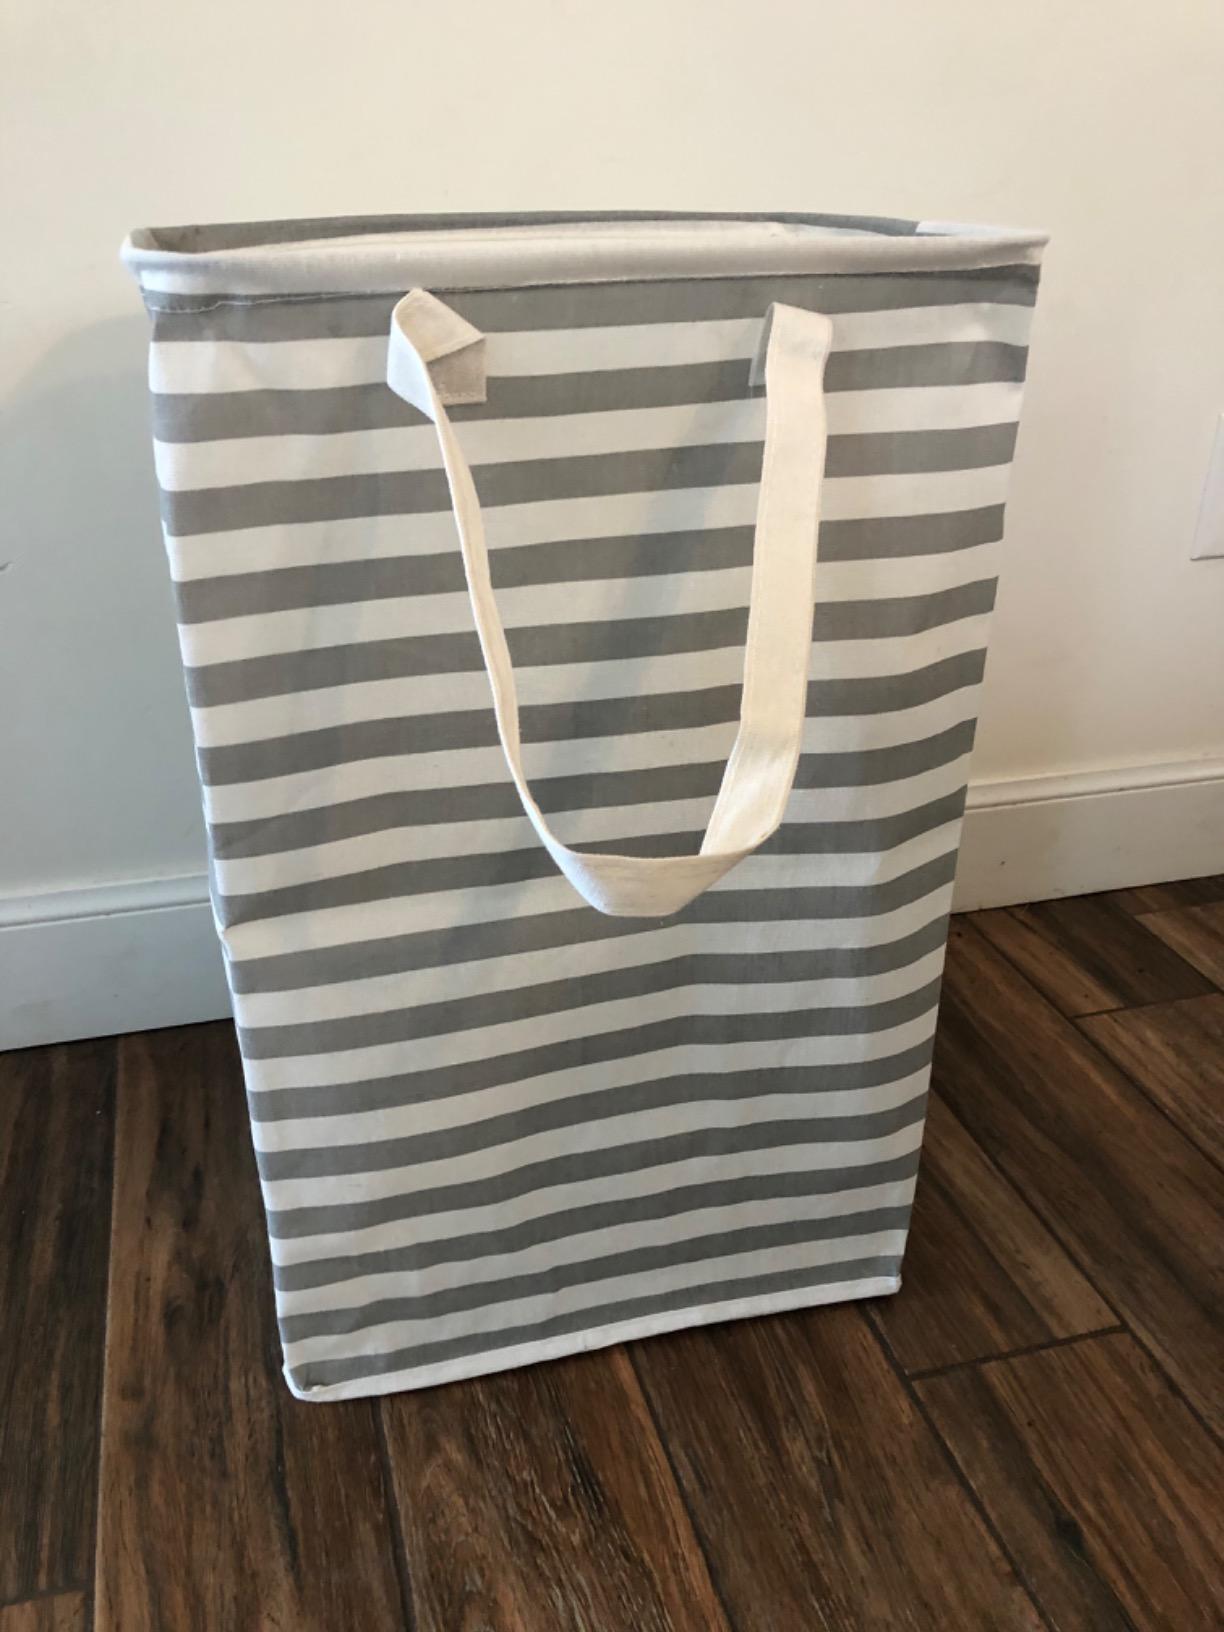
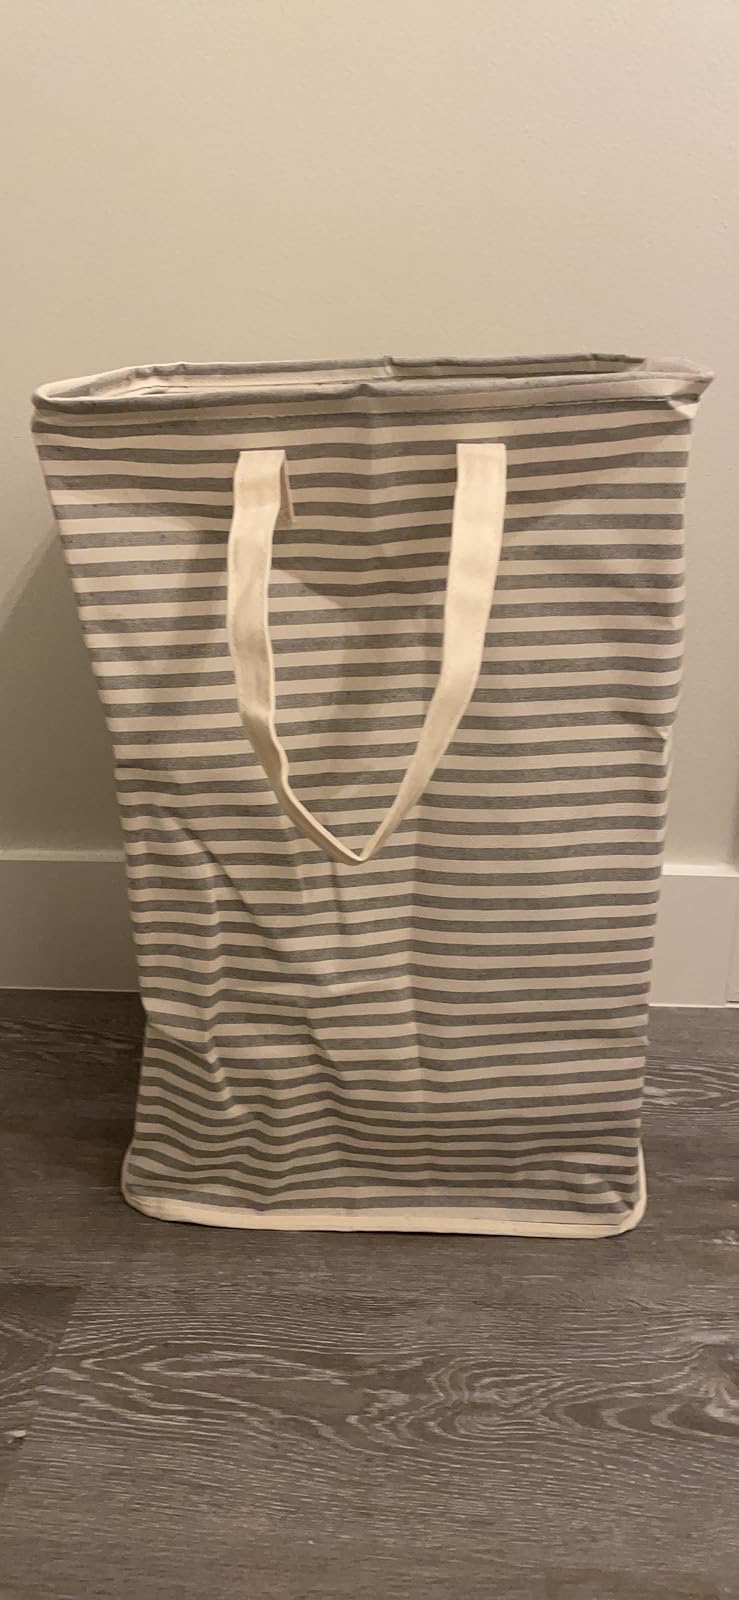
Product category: items_hamper
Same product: no